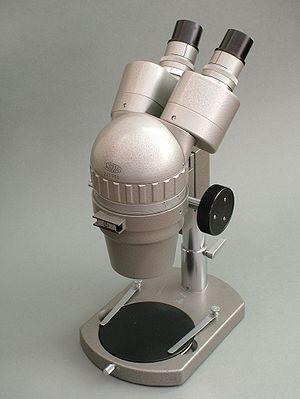
Le stéréomicroscope est un type particulier de loupes, souvent appelé loupe binoculaire.